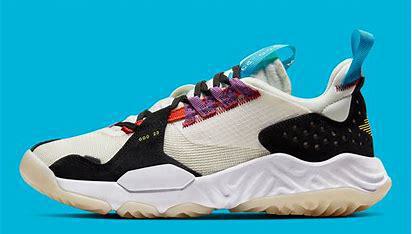
Brand: Jordan
Model: Delta